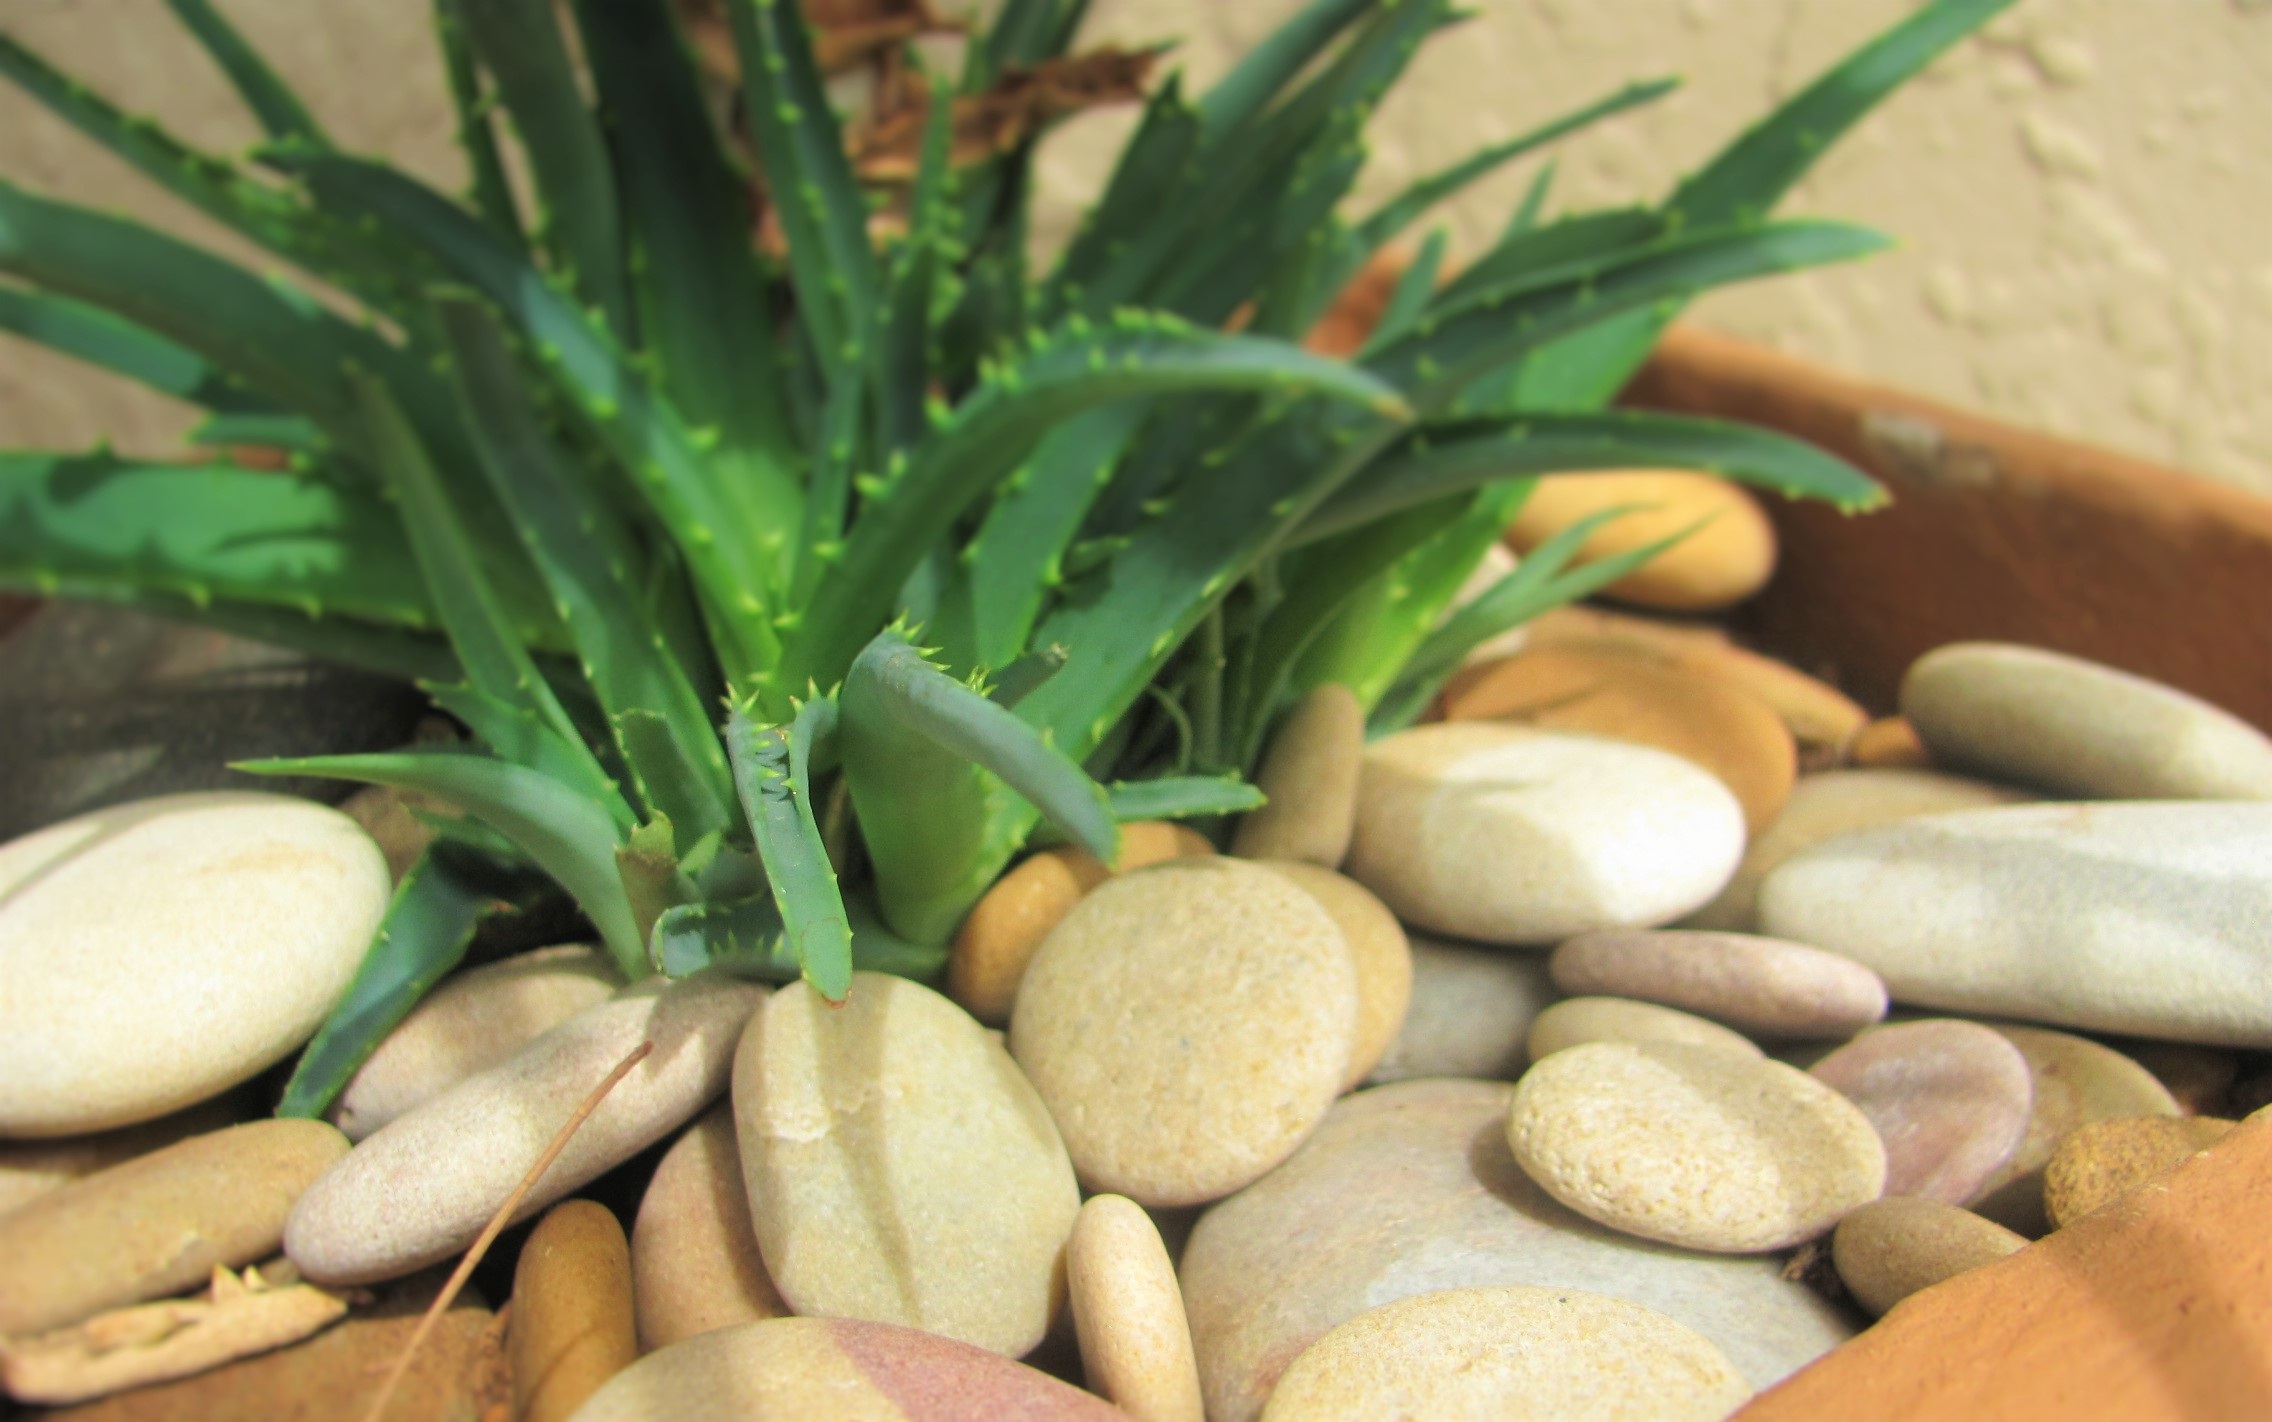
plant, flower, food, herb, produce, vegetable, crop, indoor, houseplant, stones, aloe, flowering plant, grass family, land plant